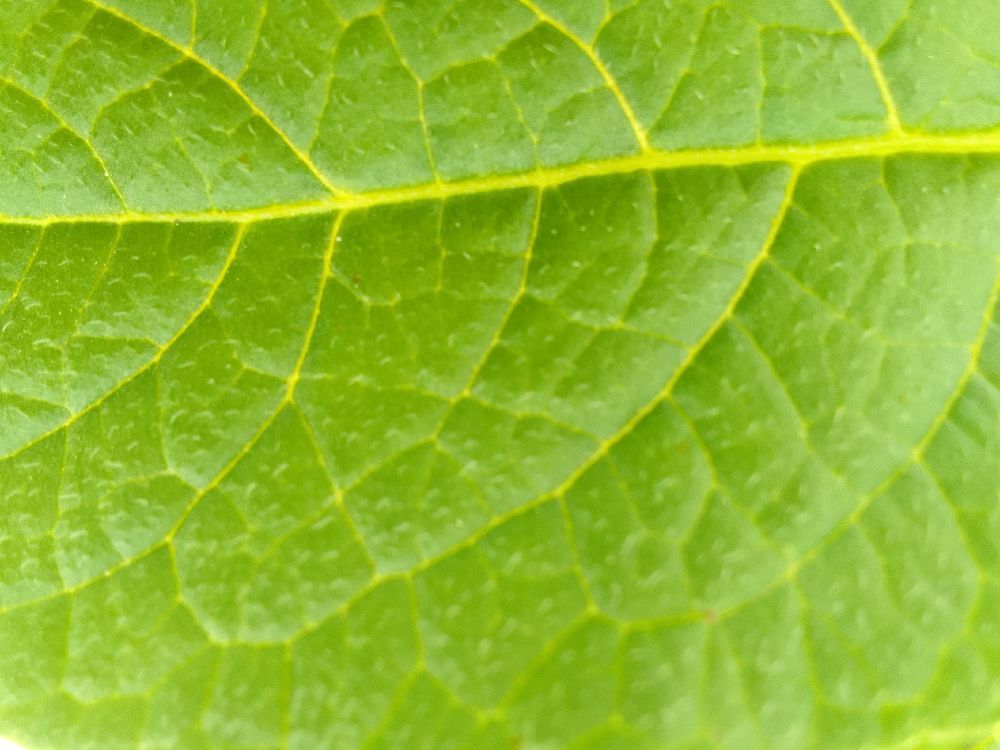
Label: Healthy